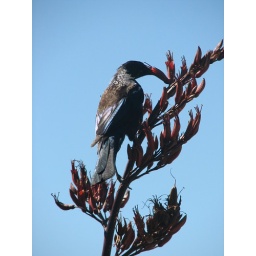
As we were leaving lake Rotoma we spotted this Tui in the flax.